South Kivu

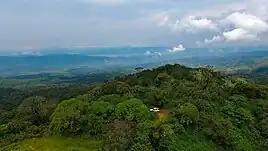
Kahuzi-Biéga National Park, South Kivu, October 2017

South Kivu is situated in the eastern part of the Democratic Republic of the Congo, forming part of the African Great Lakes region. It shares borders with North Kivu to the north, Maniema to the west, and Tanganyika to the south. To the east, the province is bounded by Rwanda, Burundi, and Tanzania. The landscape is predominantly mountainous, with the Mitumba Mountain range covering a significant portion of the province. Mount Kahuzi, standing at 3,308 meters above sea level, is the highest peak in South Kivu. The province also encompasses the Albertine Rift Valley, which includes the Ruzizi Plain, as well as Lakes Kivu and Tanganyika. In contrast, the western part of the province, particularly Shabunda Territory, consists of low-lying regions extending from the Maniema plateau, sloping gently toward the Congo River basin.